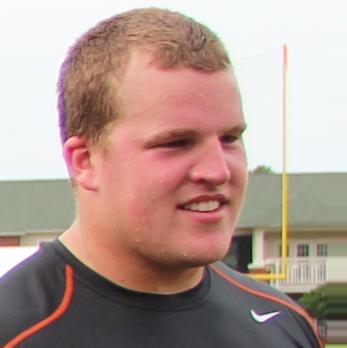
Age: 23